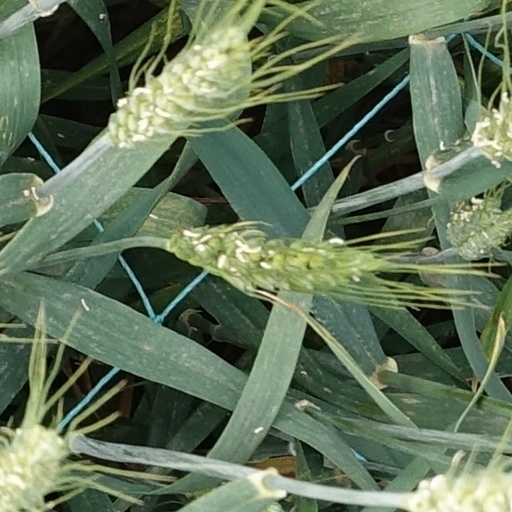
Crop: wheat